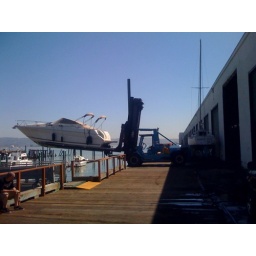
Off Pier 38 in San Francisco. I guess that's one way to get a boat in the water